Open-work charm

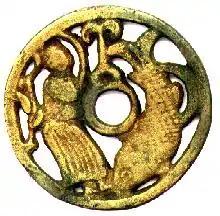
An open-work charm depicting a person on the left side and a fish on the right

There is an ancient open work-charm which depicts either a man or a woman fishing. The human is on the right side of the charm while the fish on the left. The fish symbolises prosperity because the Mandarin Chinese word for fish (魚, "yú") is a visual pun for "abundance" or "well-to-do" (余, "yú" or 裕, "yù"). The fish on this open-work charm also alludes to an allegory of a carp leaping over the Dragon Gate to become a mythical Chinese dragon (鯉魚跳龍門) which is used to illustrate that persistently investing effort is needed to overcome an obstacle. In this context, it alludes to the case of those who wish to move up the ranks as officials in the imperial examination system. Another possible hidden meaning of this same open-work charm is that the human represented in the coin may in fact be female. The Mandarin Chinese word for "woman" (婦, "fù") could be used as a homophonic pun for the Mandarin Chinese word for "wealth" (富, "fù"). And as the Mandarin Chinese word for "fish" is a pun for "abundance", the hidden or implied meaning of the depicted images on this open-work charm is an abundance of wealth.